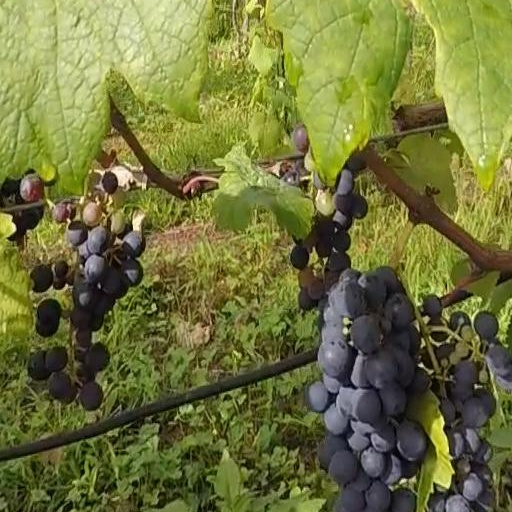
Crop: grape